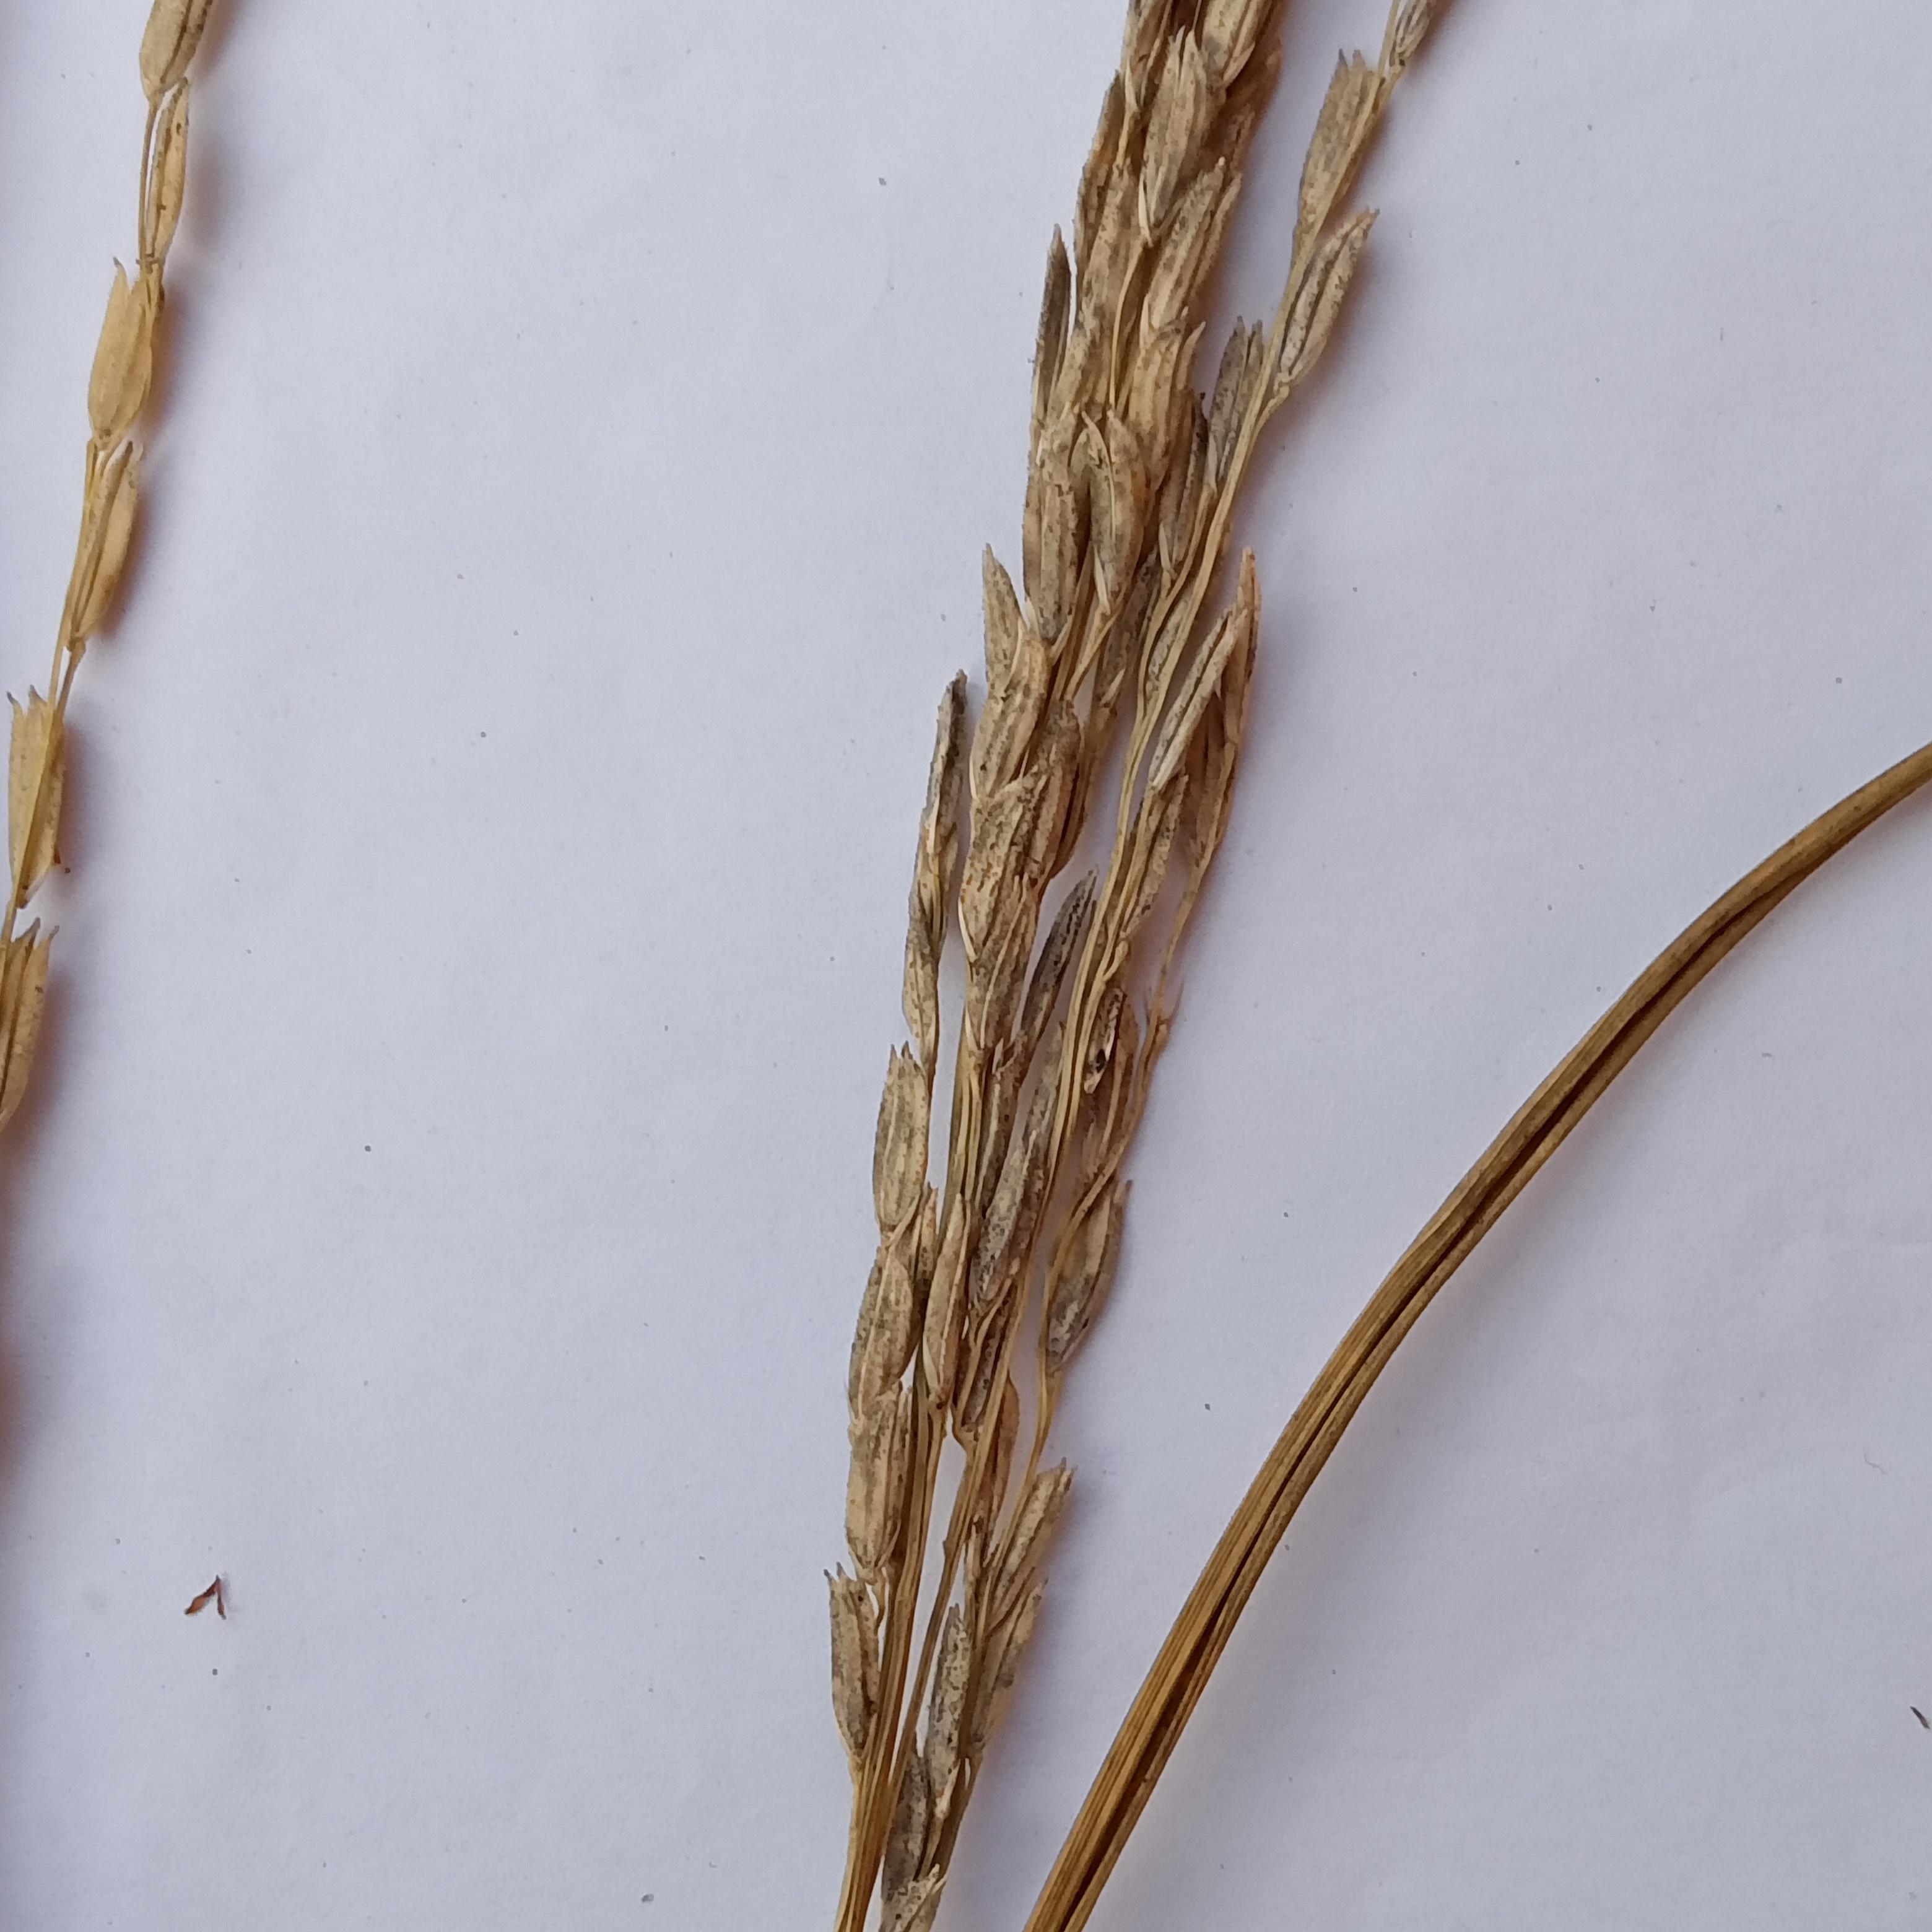
Label: Rice___Neck_Blast